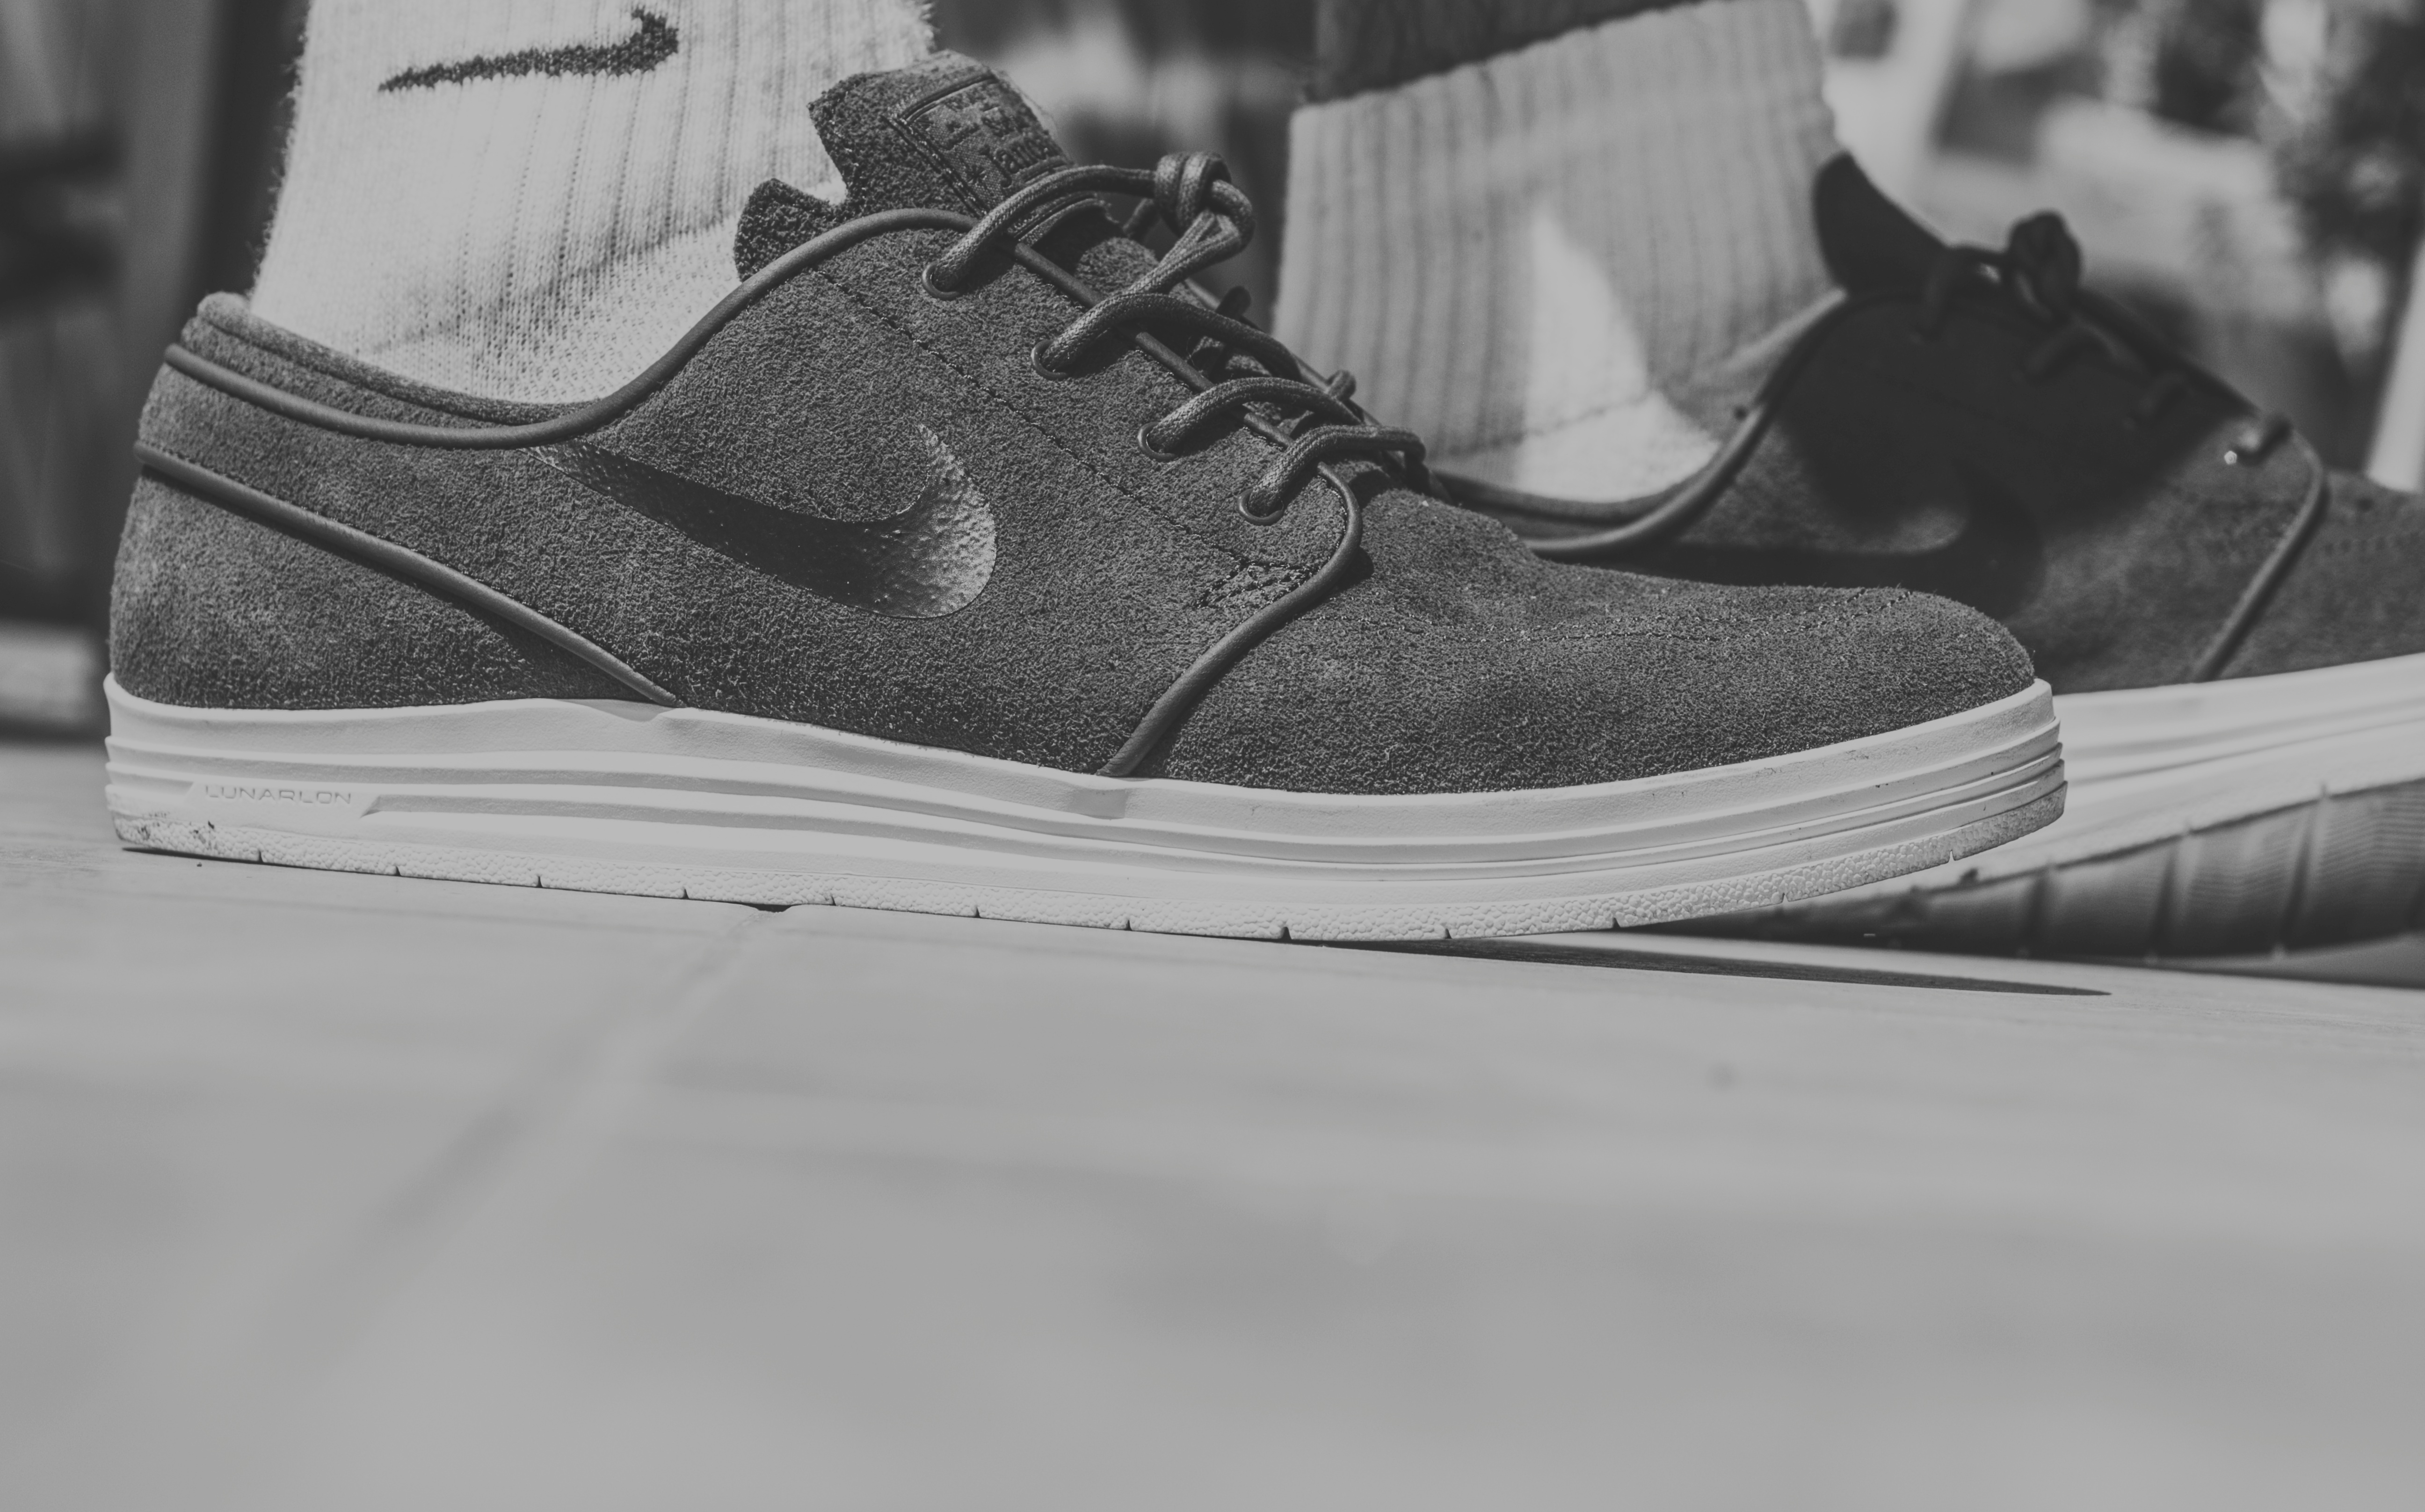
shoe, black and white, white, spring, black, monochrome, brand, sneakers, footwear, monochrome photography